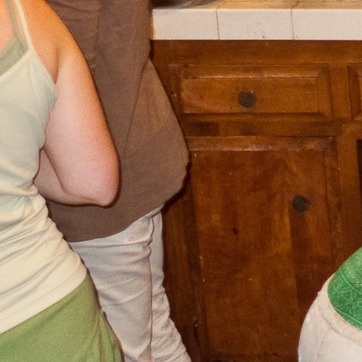
Material: fabric